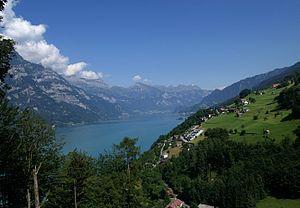
Le col du Kerenzerberg est un point de passage routier en Suisse. Situé dans les Alpes glaronaises, il forme un plateau élevé au-dessus du lac de Walenstadt avec les communes de Filzbach et d'Obstalden, dans le canton suisse de Glaris. Il culmine à 742 m d'altitude et relie Mollis et Mühlehorn par un tunnel.